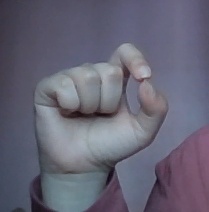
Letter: fa